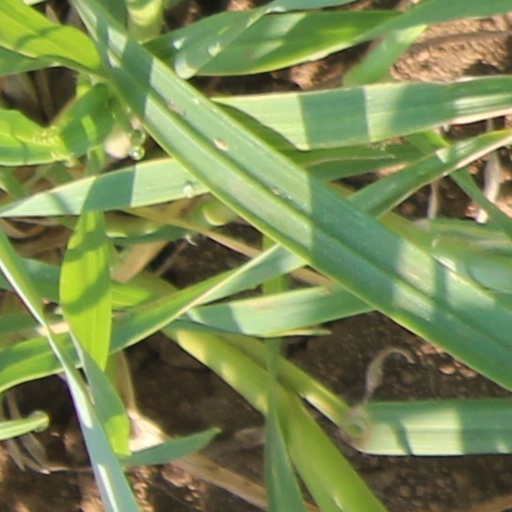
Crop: wheat